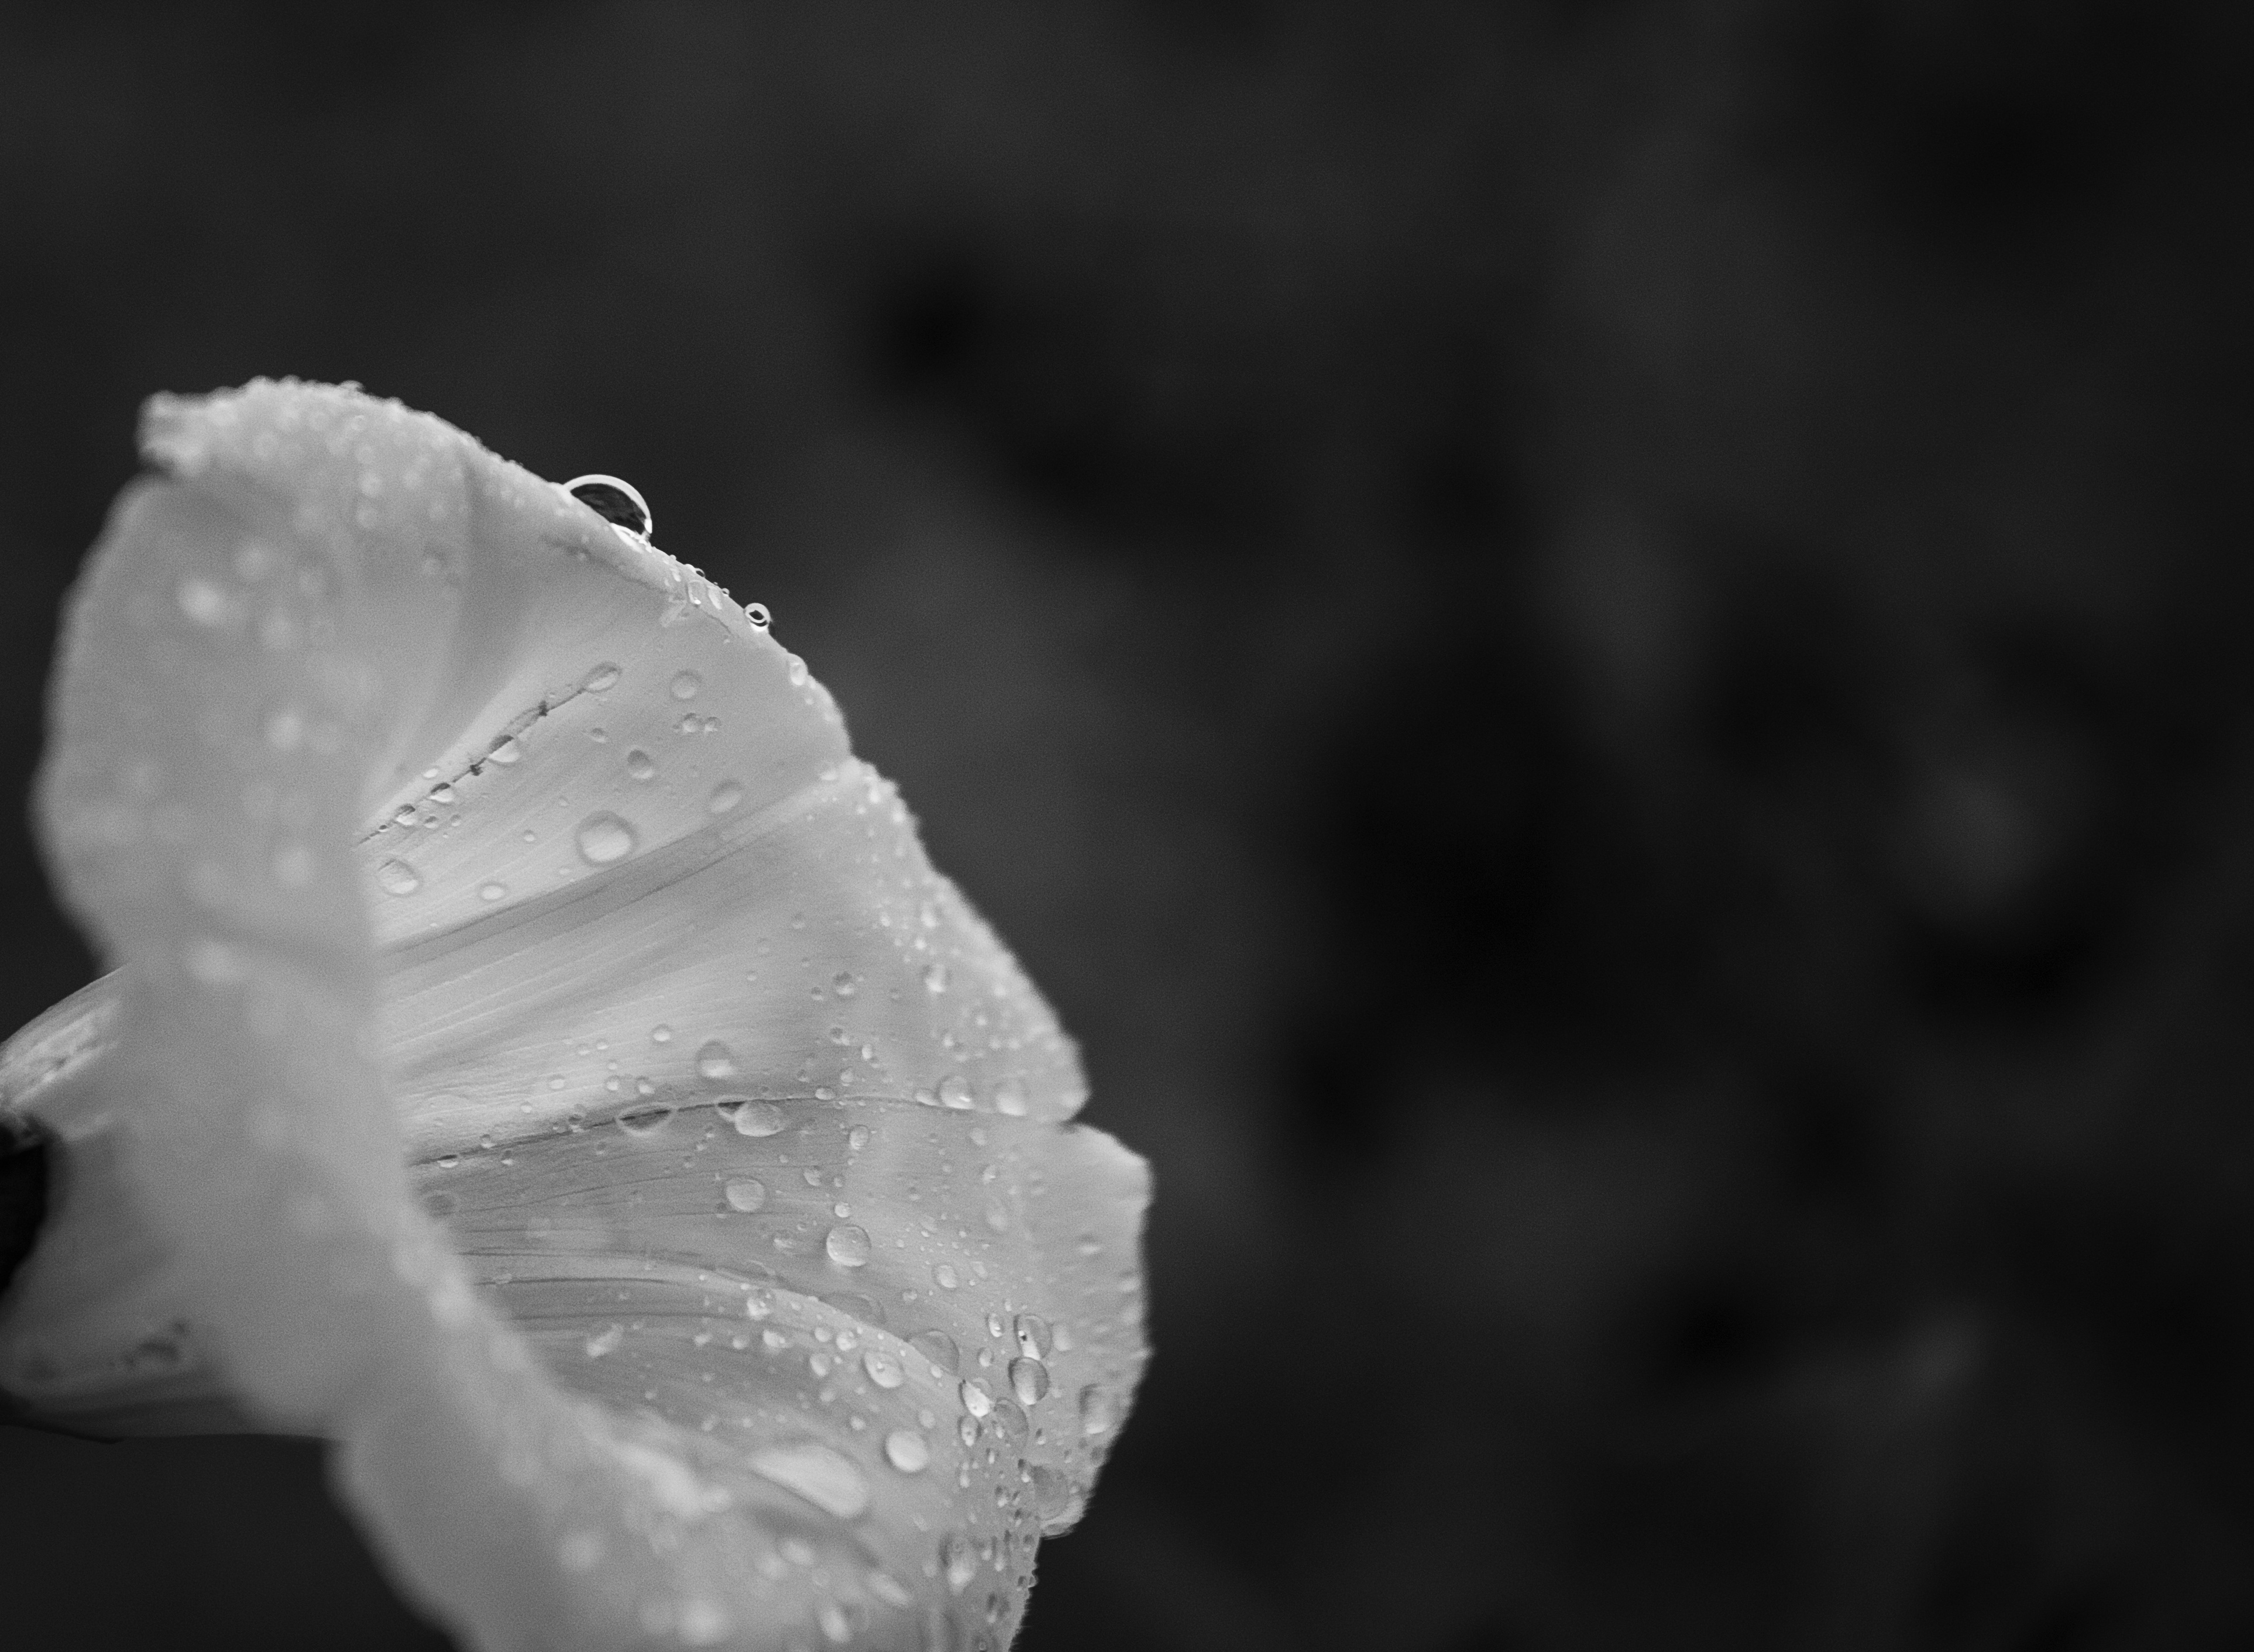
water, nature, blossom, dew, black and white, plant, white, photography, leaf, flower, petal, bloom, frost, romance, romantic, darkness, black, monochrome, flora, black white, close up, moisture, macro photography, flowering plant, monochrome photography, plant stem, land plant